Iker Casillas

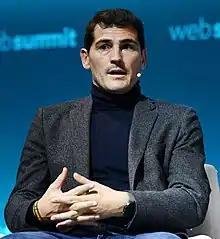
Casillas in 2021

Iker Casillas Fernández (born 20 May 1981) is a Spanish former professional footballer who played as a goalkeeper and currently works as a football commentator. Popularly dubbed "San Iker" ("Saint Iker") for his ability to produce miraculous saves, Casillas is considered to be one of the greatest goalkeepers of all time. He is known for his athleticism, quick reactions and outstanding shot-stopping ability. Having spent the majority of his career at Real Madrid, Casillas is one of the few players to achieve over 1,000 professional career matches, and also holds the record for the most clean sheets for the Spain national team. Currently, he works for RTVE, Movistar Plus+ and Azteca Deportes.